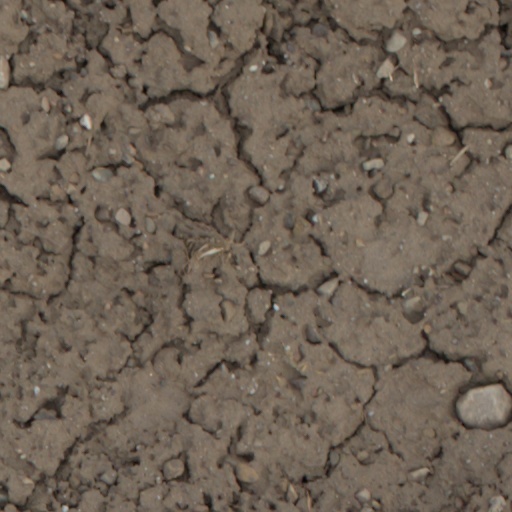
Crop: wheat